Ernest C. Drury

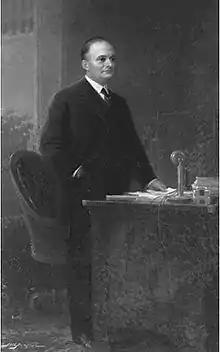
Drury in 1923

The government was also a strict enforcer of temperance measures, amidst mixed publicity. The newly-elected Labour MLA George Grant Halcrow was immediately convicted of violating the "Ontario Temperance Act", which prevented him from receiving an expected appointment to the Cabinet. He became House Leader for the Labour Party but found himself at odds with Attorney-General William Raney over temperance by admitting, "I was an out-and-out wet in the Legislature."